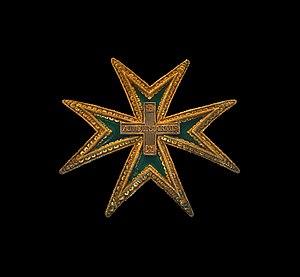
Plaque à broder de Chevalier de 1ère classe de l'Ordre de Saint Lazare et de Notre-Dame du Mont-Carmel. Musée de la Légion d'honneur.